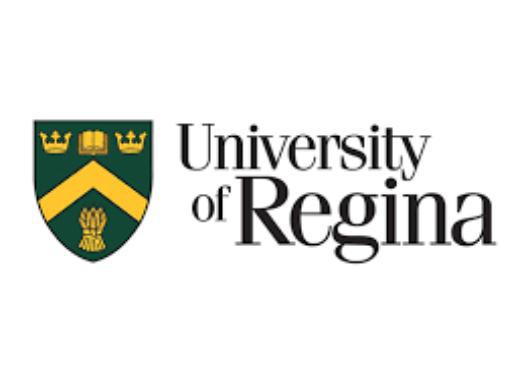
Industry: Clothes